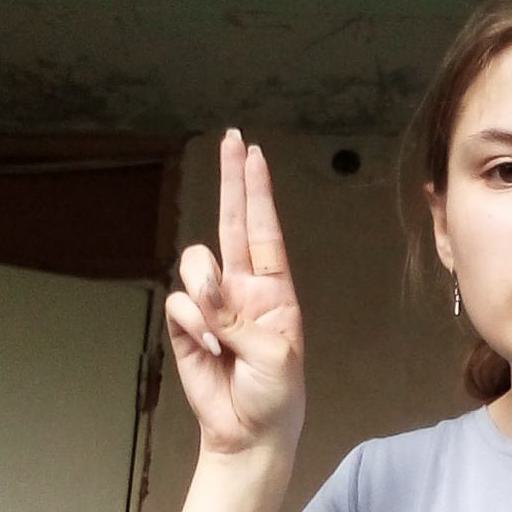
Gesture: two_up